Bakushō Jinsei 64: Mezase! Resort Ō

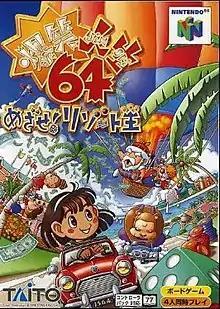

is an interactive board game for the Nintendo 64 loosely based on The Game of Life. It was released only in Japan in 1998.